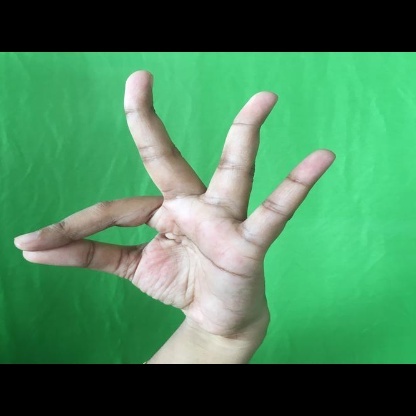
Mudra: Hamsasyam